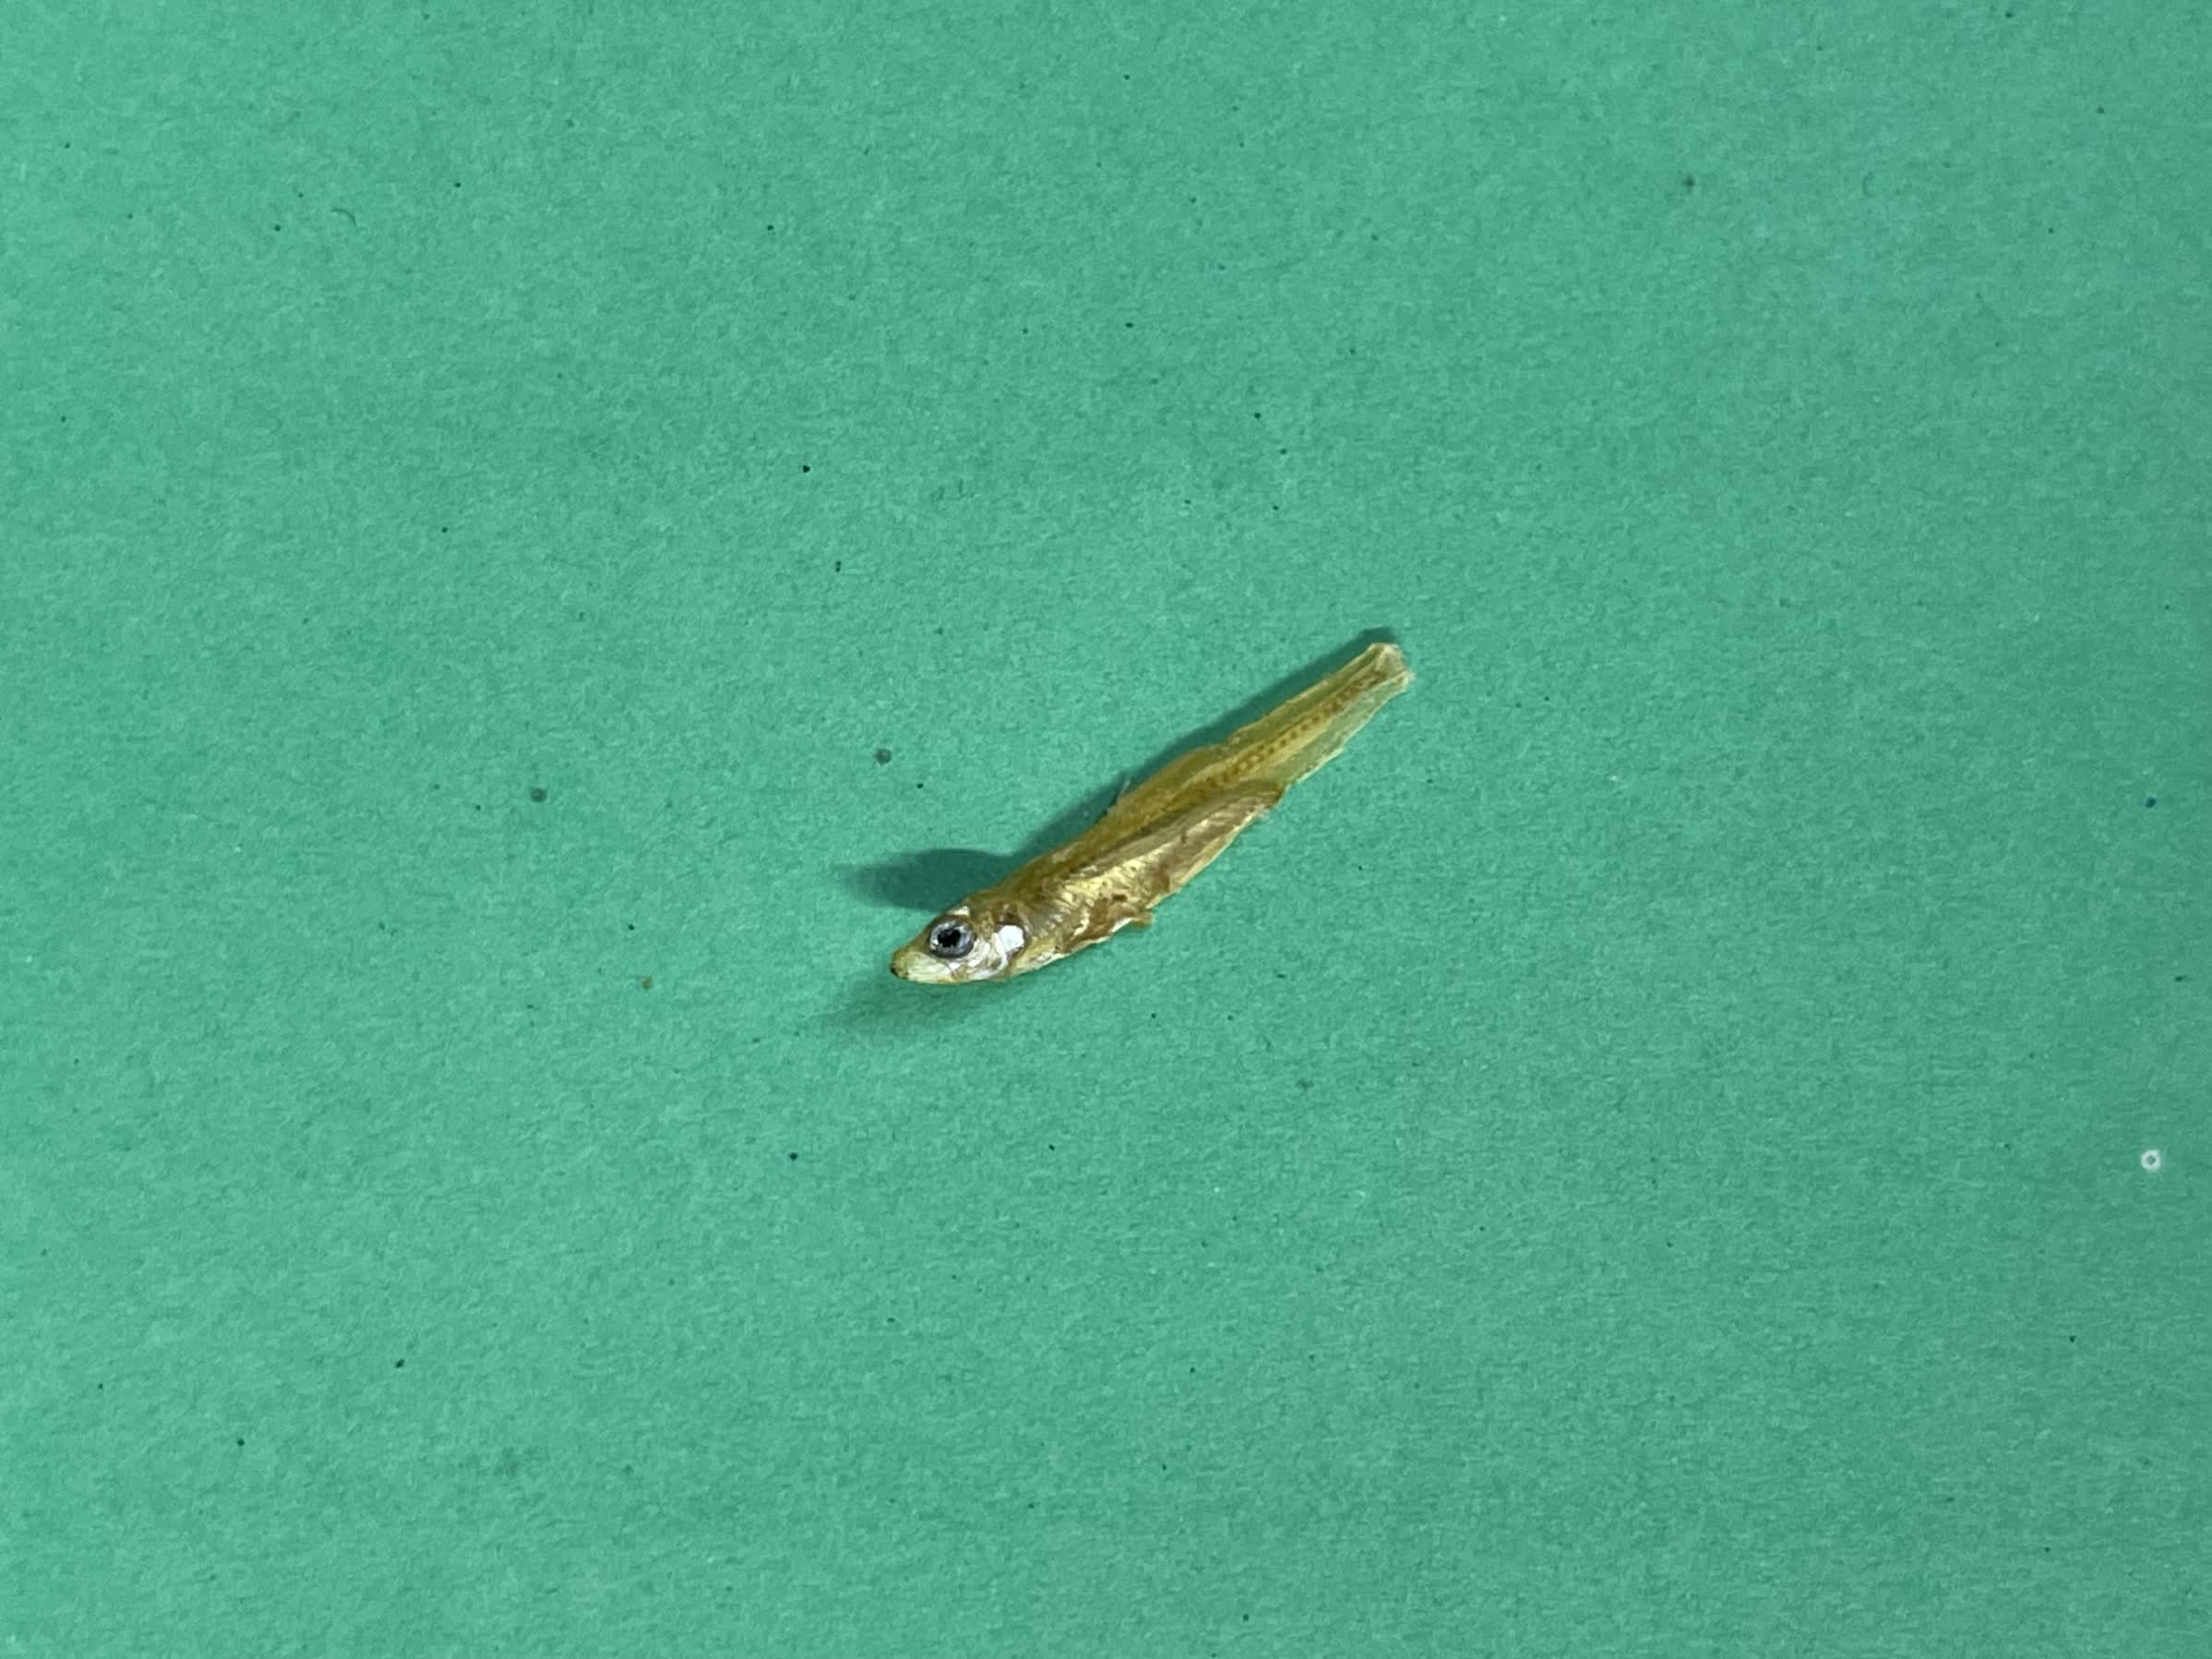
Species: kachki